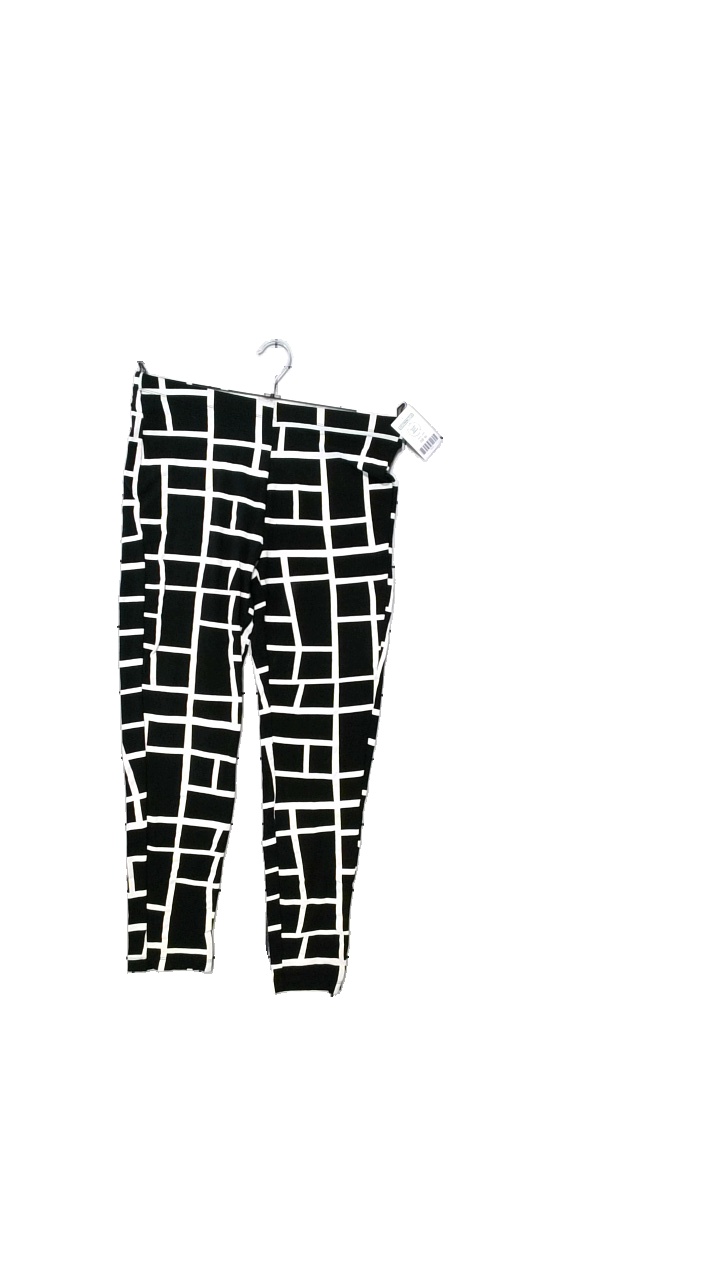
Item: Trousers (Ladies)
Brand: Kappahl
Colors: Black, White
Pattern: Checkered print
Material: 95% viscose, 5% elastane
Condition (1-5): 5
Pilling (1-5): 5
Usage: Reuse
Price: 50-100